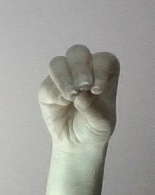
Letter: ha